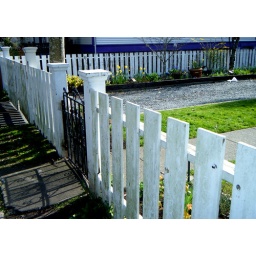
Old white wooden fence in Victoria West